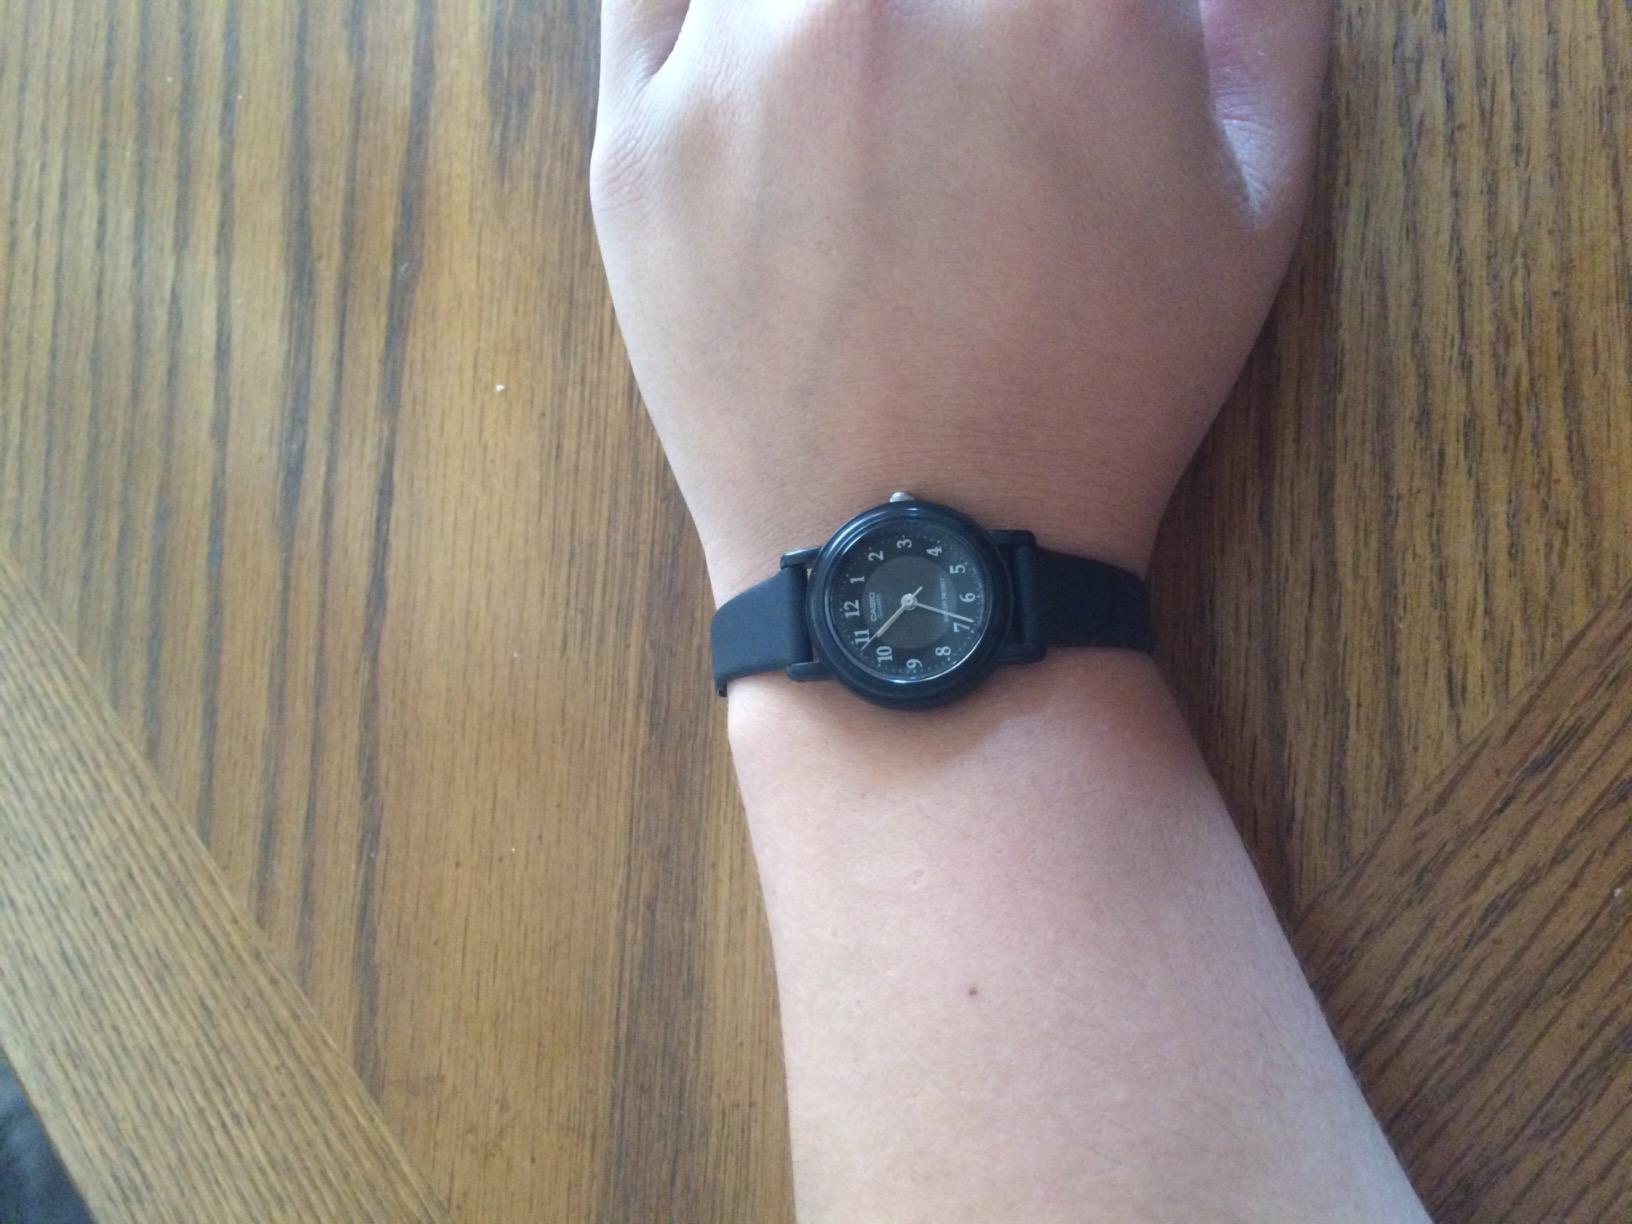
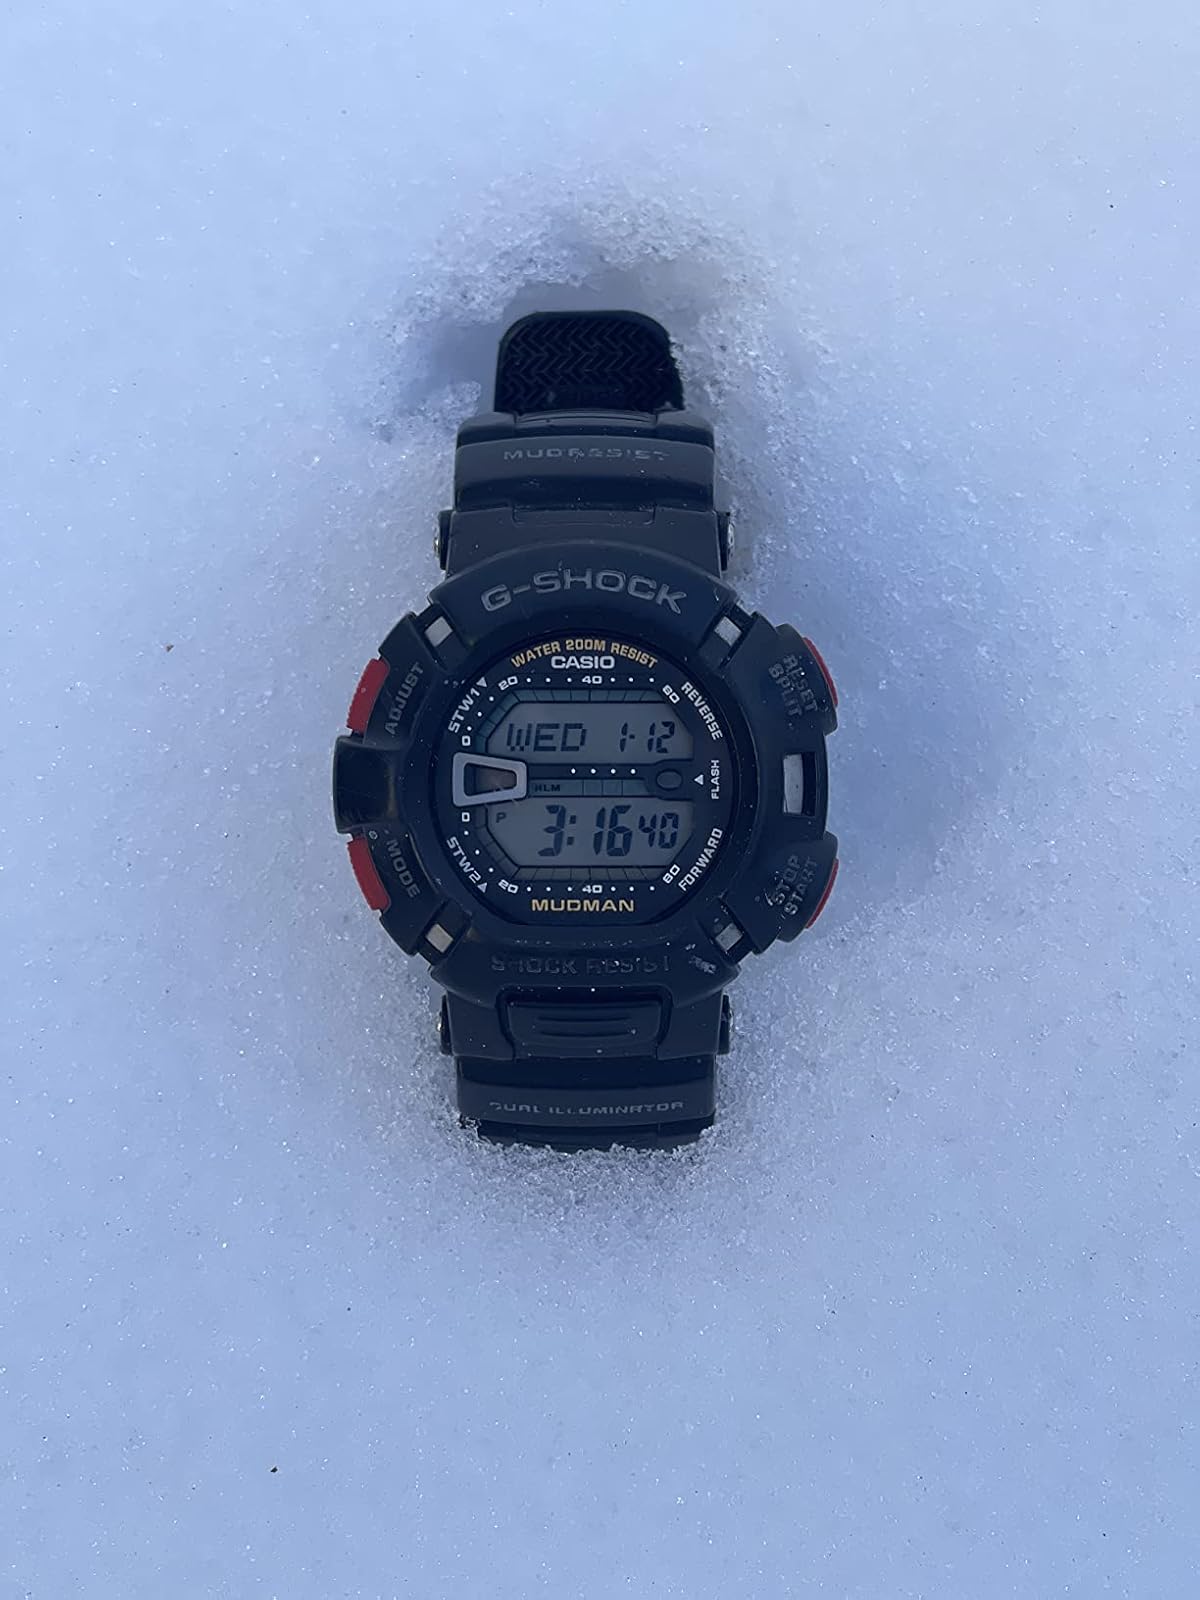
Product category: accessories_watch
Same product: no